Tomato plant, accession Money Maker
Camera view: vertical (180 deg); turntable rotation: 330 degrees
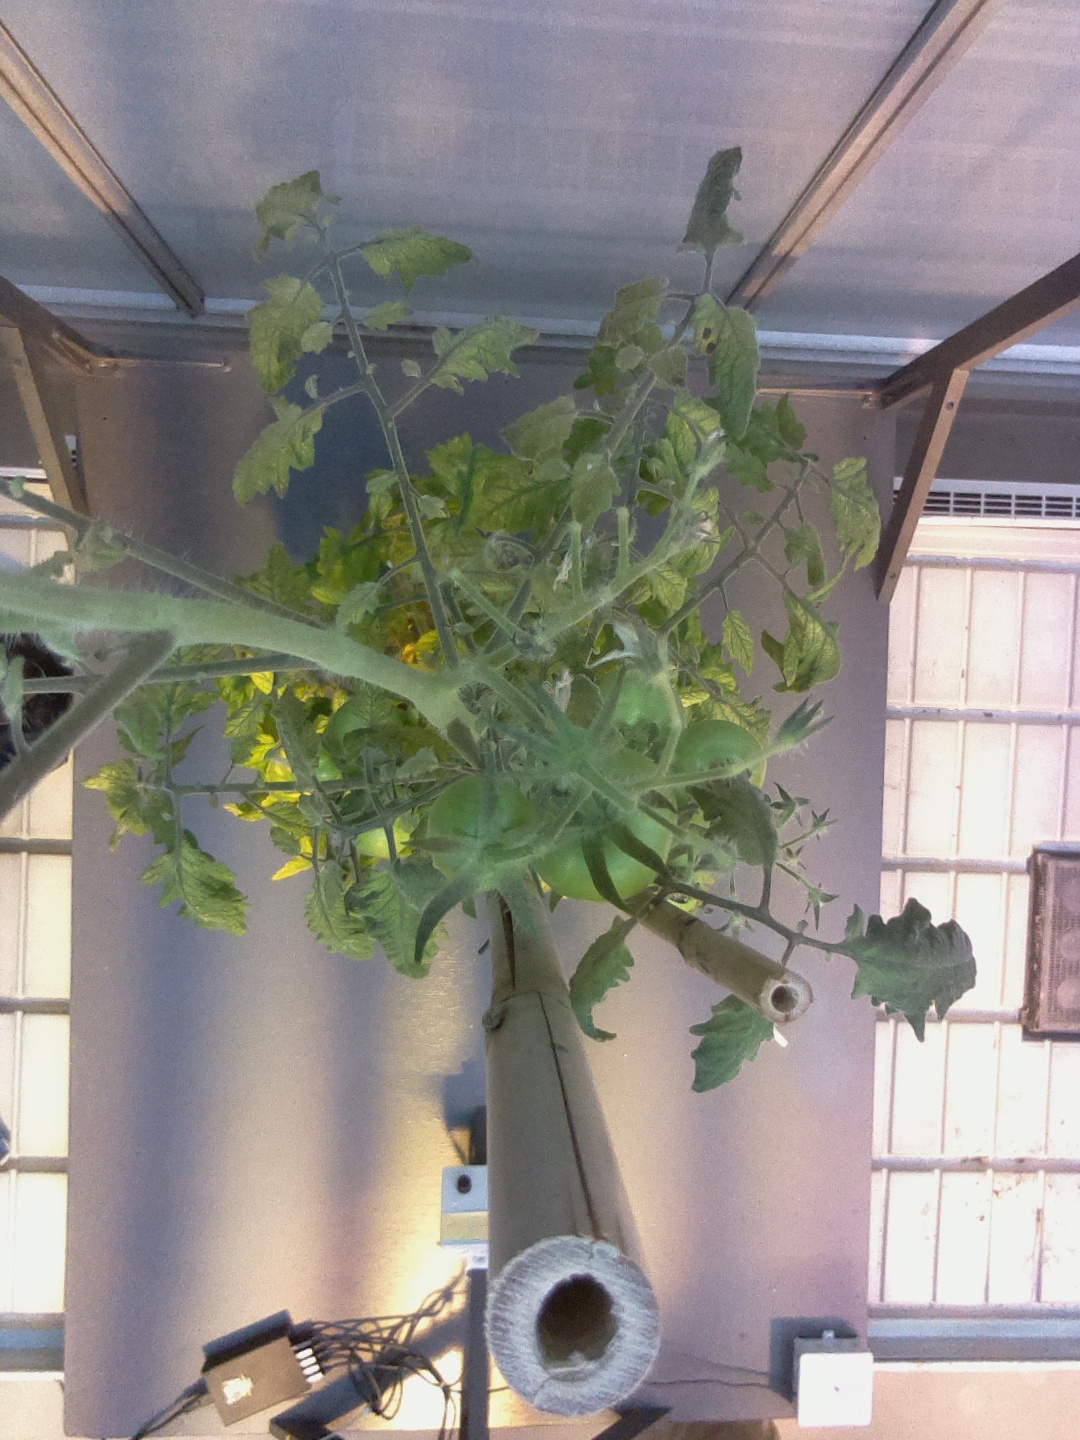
BBCH growth stage 77: 70%-80% of final fruit size